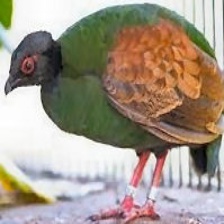
Species: CRESTED WOOD PARTRIDGE
Scientific name: ROLLULUS ROULOUL
ImageNet parent category: partridge